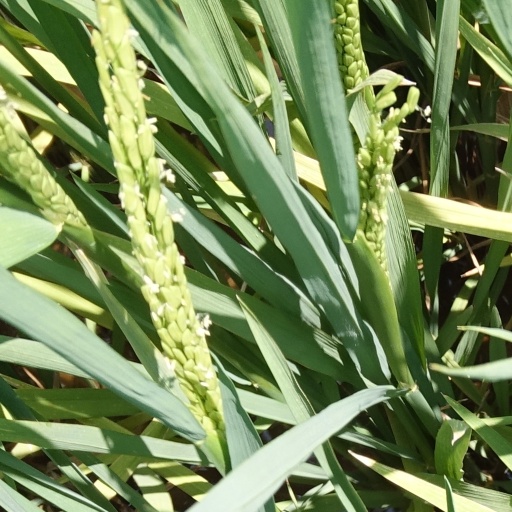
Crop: rice